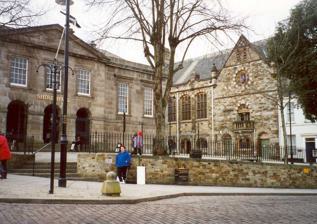
Building: Shire Hall, Bodmin
Country: United Kingdom
Year built: 1838
Historic site in Bodmin, Cornwall Shire Hall, Bodmin Shire Hall, Bodmin Location Bodmin , Cornwall Coordinates 50°28′13″N 4°43′08″W / 50.4704°N 4.7189°W / 50.4704; -4.7189 Built 1838 Architect Henry Burt Architectural style(s) Neoclassical style Listed Building – Grade II* Official name Shire Hall Designated 26 March 1949 Reference no. 1025049 Location of Shire Hall, Bodmin in Cornwall Shire Hall is a former judicial facility at Mount Folly Square in Bodmin , Cornwall . It was the main courthouse in Cornwall from 1838 to 1988. It is a Grade II* listed building . History The county assizes had been held Launceston since 1201, latterly in the old guildhall in the town centre which had been built in 1647. However, with the completion of Bodmin Jail in 1779, St Lawrence's Hospital in Bodmin in 1818 and Bodmin railway station in 1834, Bodmin was well on the way to establishing itself as the county town of Cornwall. In this context, the justices chose to confirm this arrangement by procuring a new shire hall, in which the assizes would be held, in Bodmin: the site selected had previously been occupied by the medieval Franciscan Friary of St Nicholas. The new shire hall was designed by Henry Burt of Launceston in a neoclassical style and completed in 1838. The design involved a symmetrical main frontage with seven bays facing onto Mount Folly Square; the central section of three bays, which slightly projected forward, featured three round-headed archways on the ground floor and three sash windows on the first floor; a flagpole projected above the central window and there was a pediment above. Internally, there were two principal courtrooms (the nisi prius court and the crown court). The shire hall was the venue for the trial and conviction of the servant, Matthew Weeks, for the murder of his former girlfriend, Charlotte Dymond, on Rough Tor in April 1844. Dymond's story was subsequently immortalised in a poem by the Cornish writer, Charles Causley as well as by a granite obelisk which was paid for by public subscription and erected on the Tor in the mid-19th century. It was also the venue for the trial and conviction of Dennis Whitty and Russell Pascoe , two of the last people to be executed in the UK, for the murder of a Cornish farmer, William Garfield Rowe, in August 1963. After the courts moved to a modern court complex in Edward Street in Truro , the shire hall closed as a courthouse in September 1988. It was refurbished with financial support from North Cornwall District Council , the Heritage Lottery Fund and English Heritage in the late 1990s and was re-opened by Queen Elizabeth II as a visitor attraction on 8 June 2000. One of the courts was restored to its original condition and the other court was converted to serve as a Visitor Information Centre. References Cornwall portal